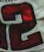
Number: 2